Coquina Beach

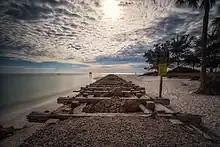
Coquina Beach Jetty

Coquina Beach is a beach in North Carolina, US, located in the Cape Hatteras National Seashore. It is located not far from the Wright Brothers National Memorial and is off highway 12 at milepost 22, south of Nags Head, North Carolina. Local activities include swimming, crabbing, surf fishing, surfing, shell collecting, bird and wildlife watching and sightseeing. Coquina Beach is considered by many visitors to be among the loveliest beaches in the Outer Banks. The beach is named for the tiny Coquina clams (Donax variabilis) which abound in the margin (water's edge).